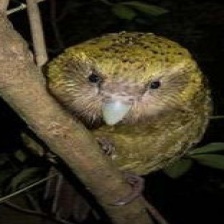
Species: KAKAPO
Scientific name: STRIGOPS HABROPTILUS